William Charles Windeyer

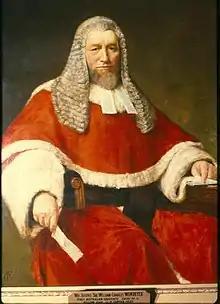
MrJusticeSirWilliamCharlesWindeyer

In 1859 Windeyer stood for the New South Wales Legislative Assembly seat of Paddington and was defeated by 47 votes. He was, however, returned for the Lower Hunter at the same election. In 1860 he was returned for West Sydney, but afterwards resigned his seat on account of ill-health following the wrecking of the "City of Sydney" on which he was returning from Melbourne in after winning a rifle match. In 1866 he was again elected for West Sydney defeating Sir John Robertson.